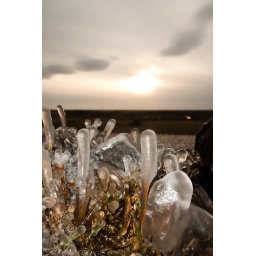
The grass around Seljalandsfoss waterfall. The water had frosen perfectly around each blade of grass